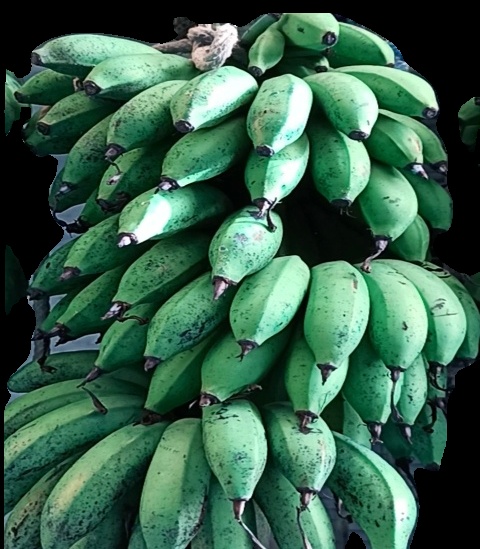
Variety: rasbale
Grade: grade2